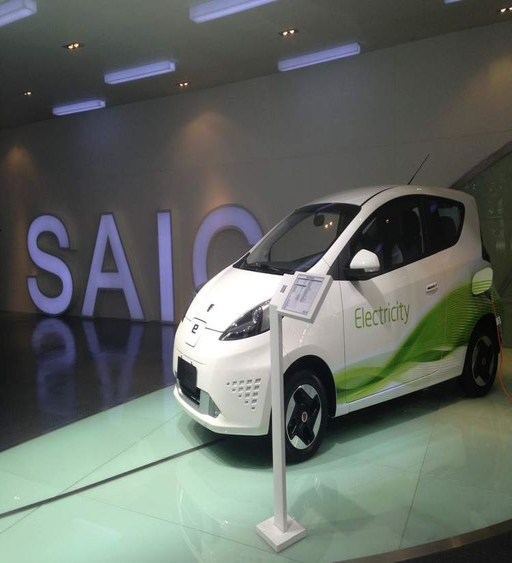
the world 's fastest electric car at show